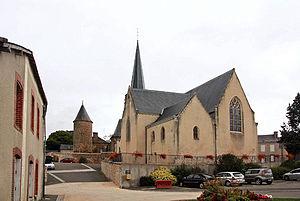
Montigné-le-Brillant (Mayenne) - Eglise St Georges
Montigné-le-Brillant est une commune française, située dans le département de la Mayenne en région Pays de la Loire, peuplée de 1 277 habitants.
La liste des églises de la Mayenne recense de manière exhaustive les églises, cathédrale et basiliques situées dans le département français de la Mayenne.